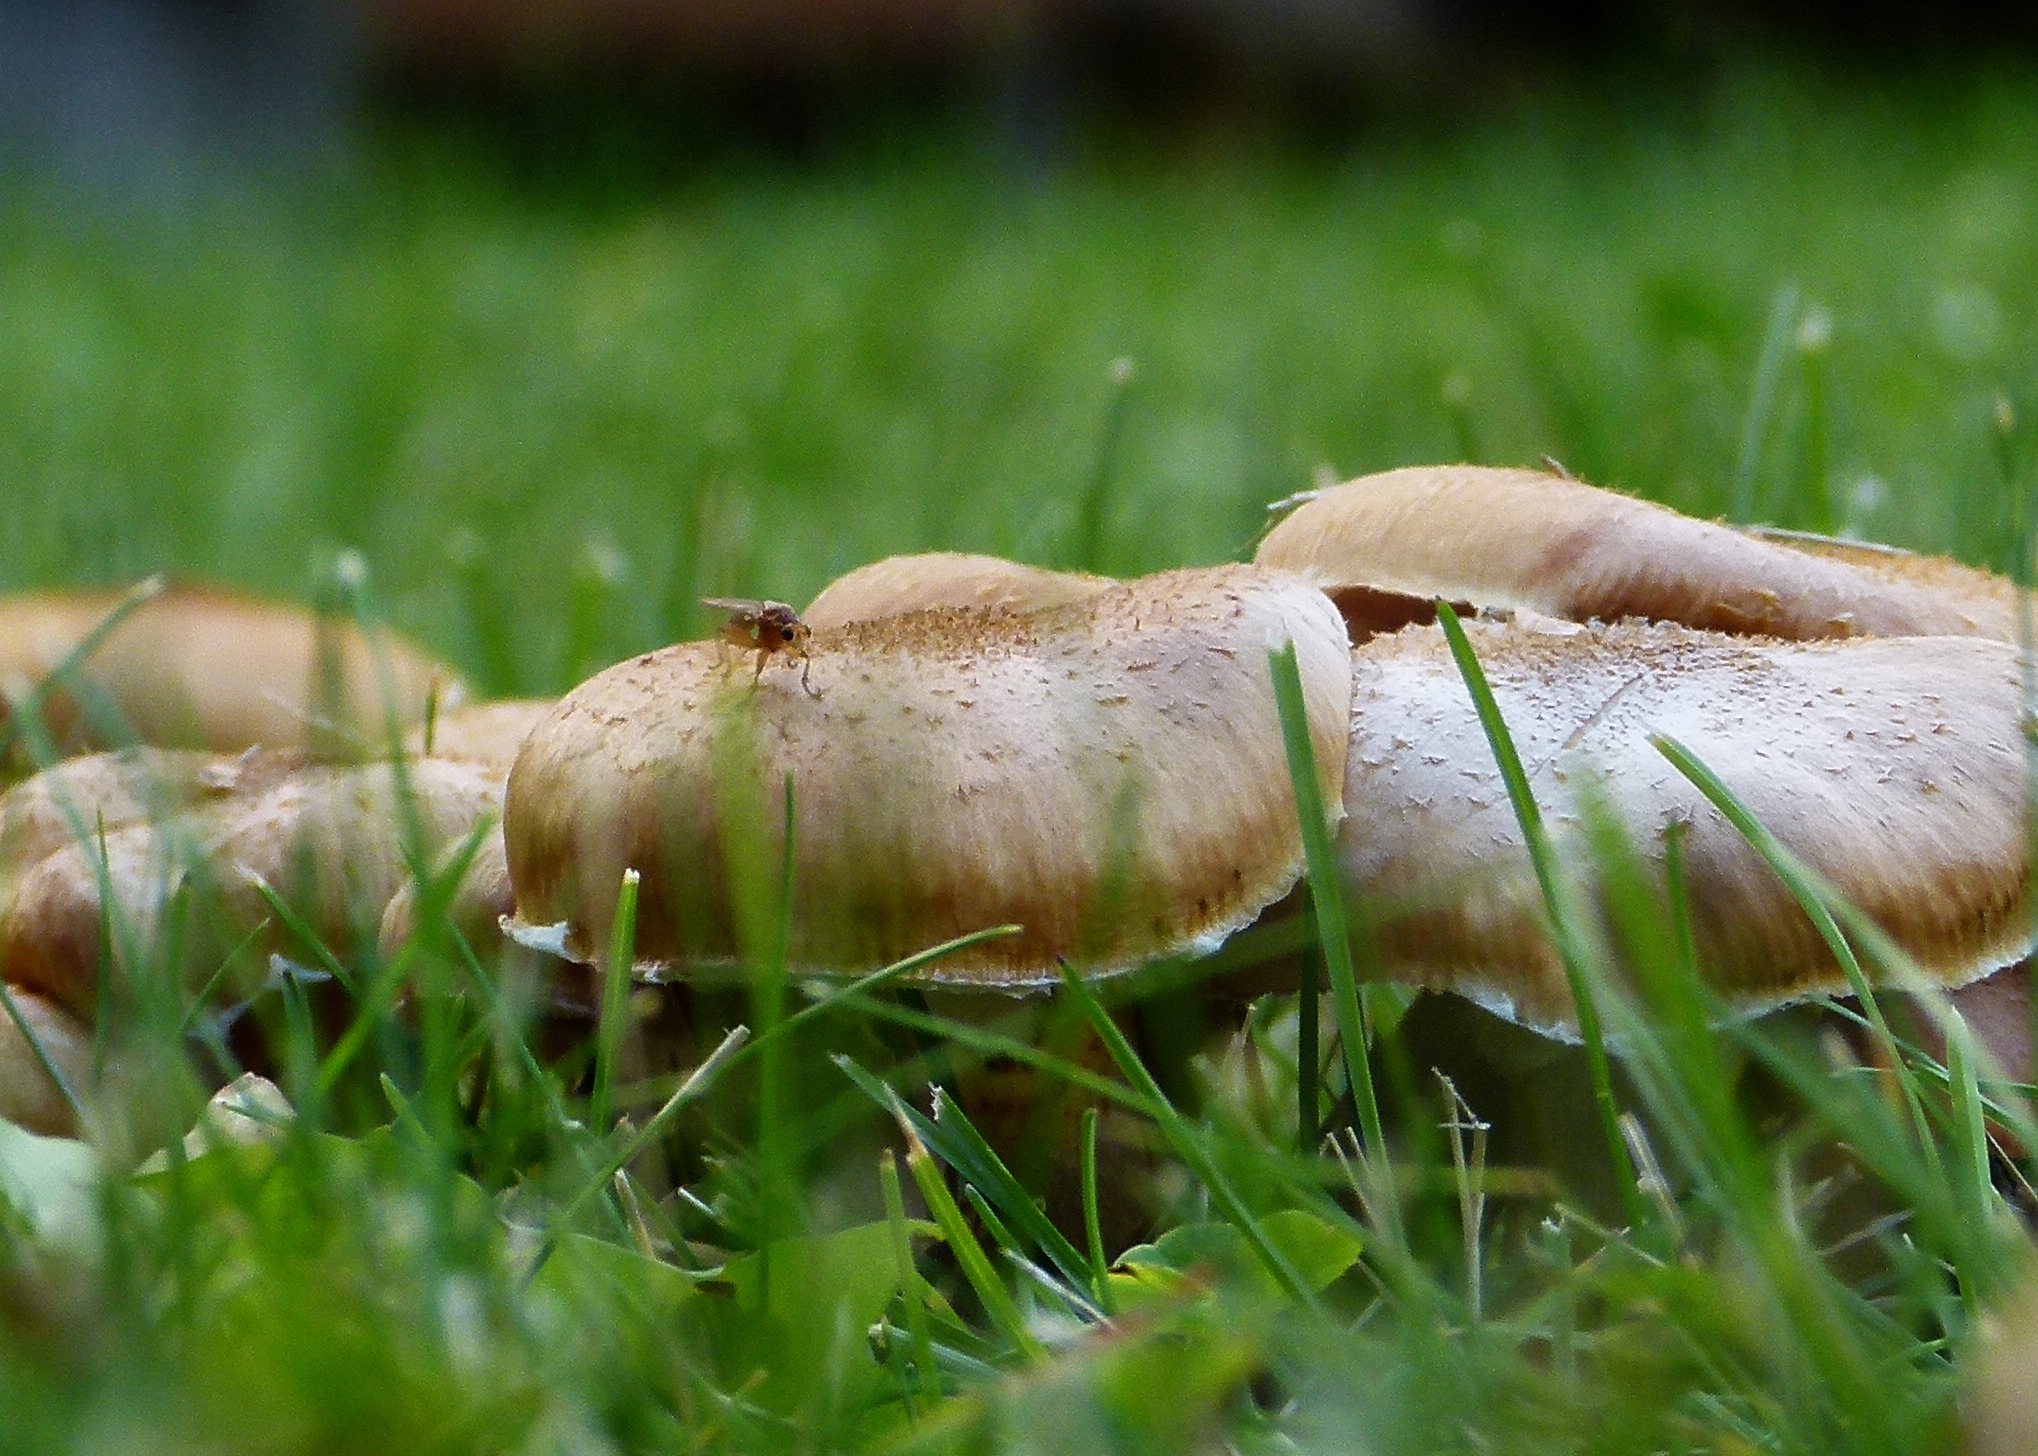
nature, grass, group, plant, lawn, meadow, fall, fly, wildlife, wild, green, insect, autumn, mushroom, flora, fauna, close up, fungus, toxic, macro photography, poisonous, grass family, agaricaceae